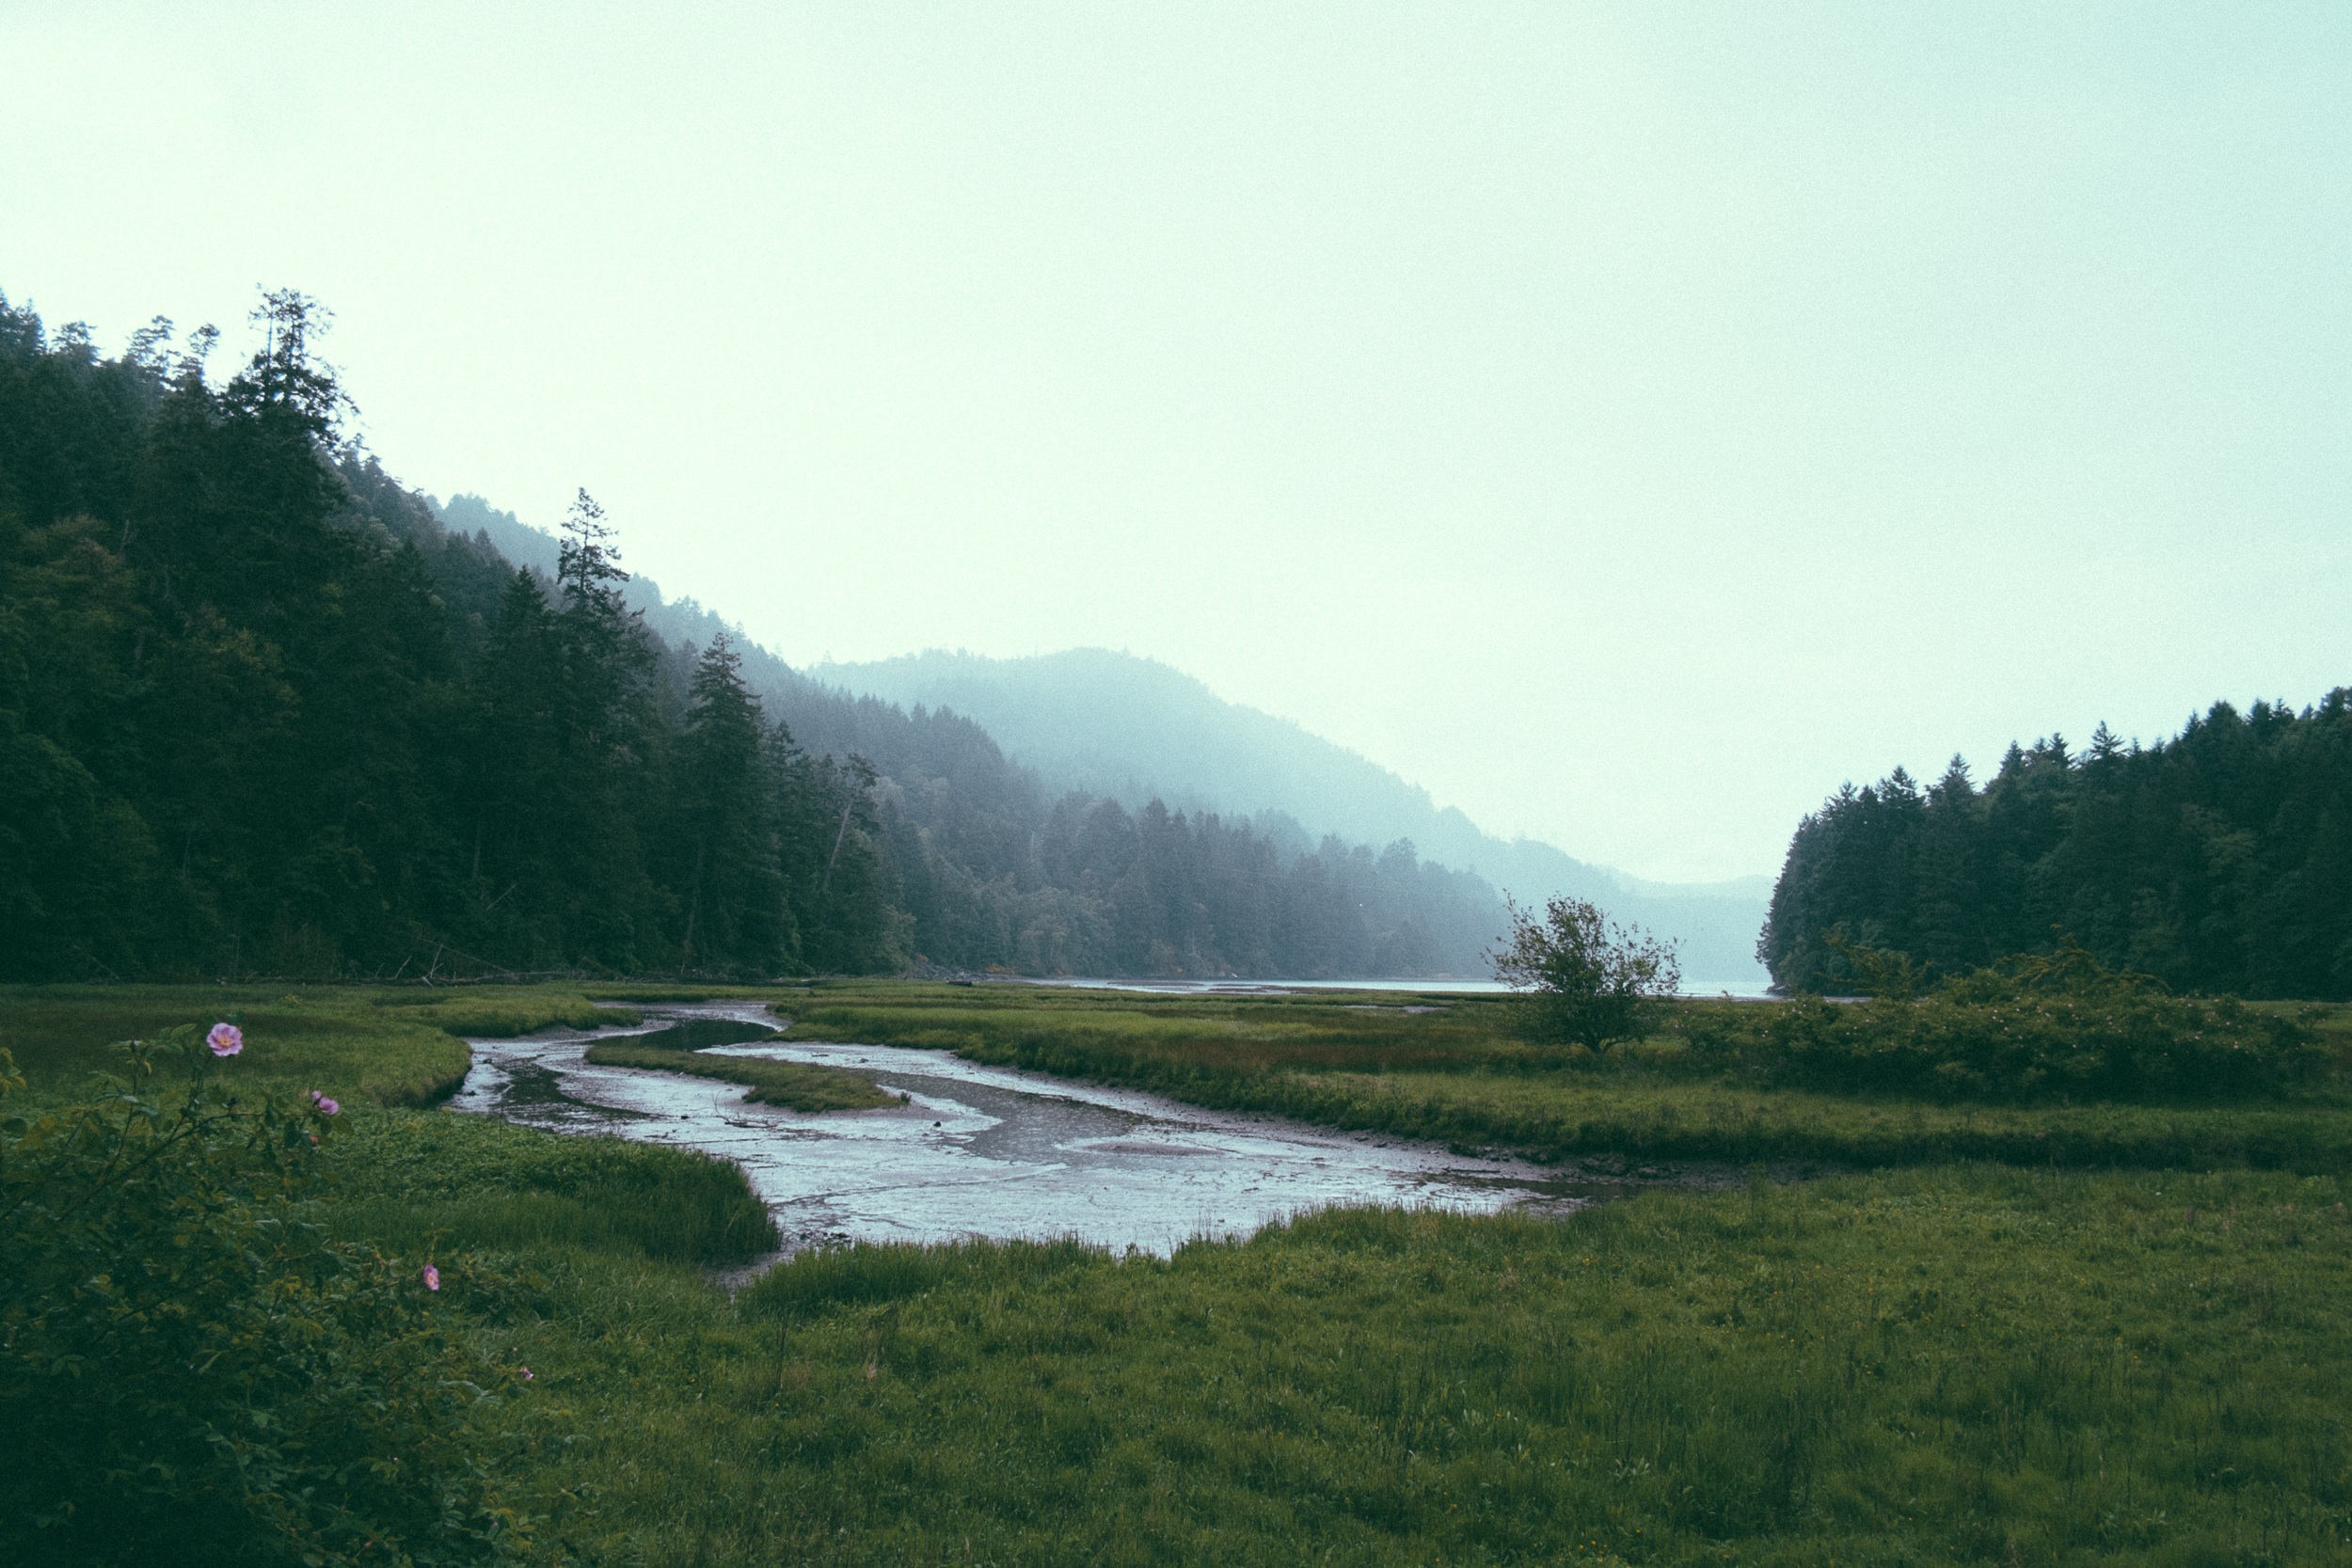
landscape, nature, marsh, wetlands, swamp, wilderness, mountain, meadow, hill, lake, river, valley, mountain range, reservoir, highland, plateau, loch, rural area, landform, geographical feature, atmospheric phenomenon, mountainous landforms